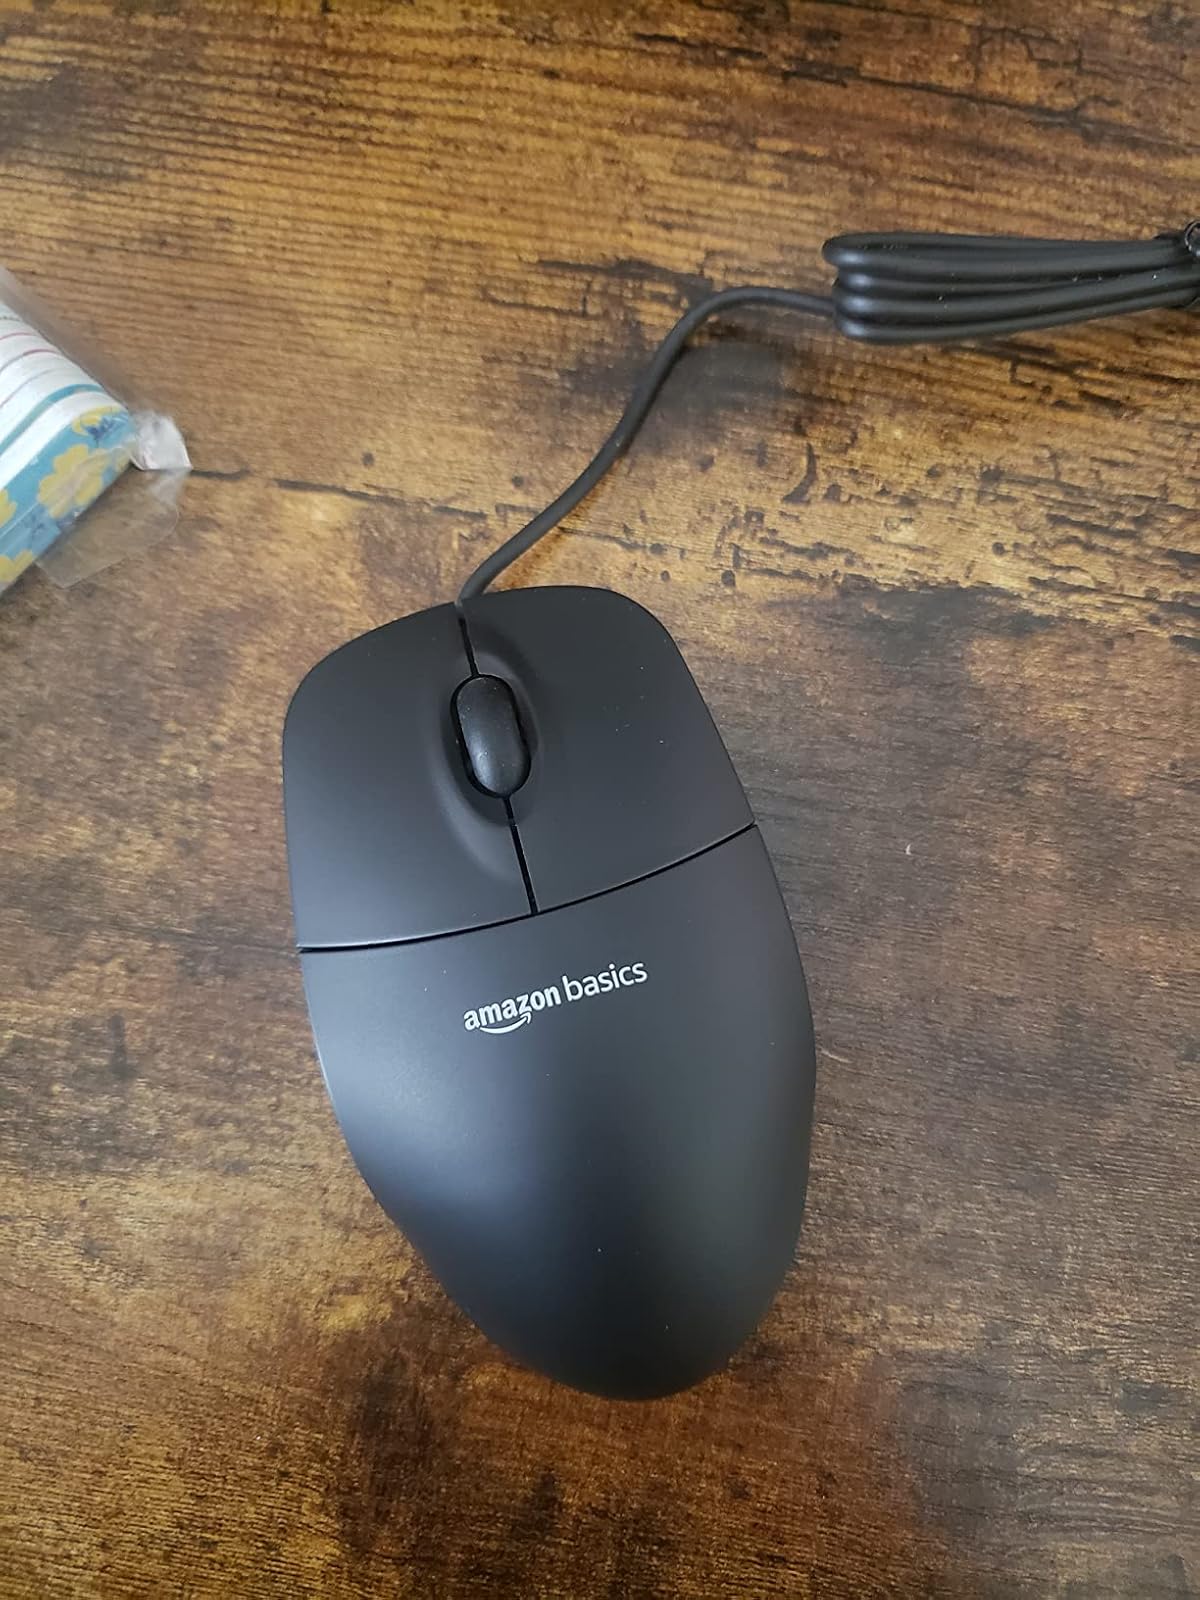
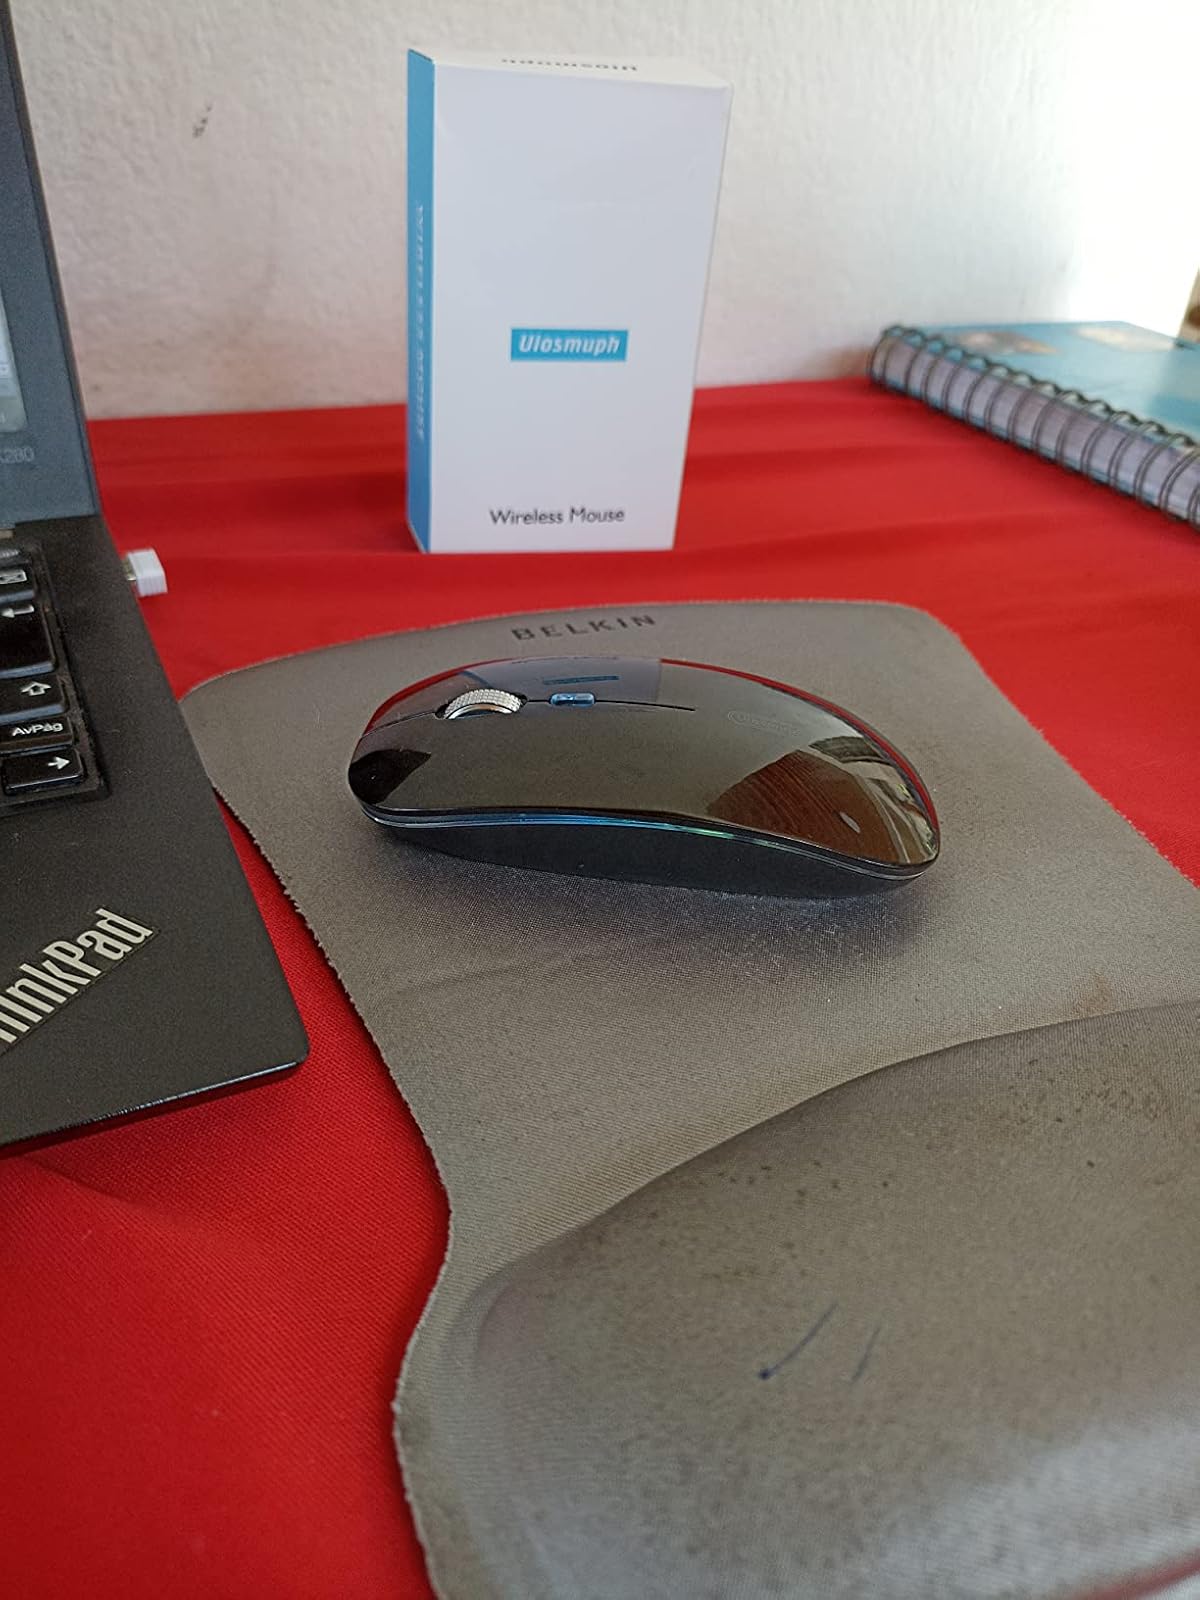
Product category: mouse
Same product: no